2024 United States presidential election

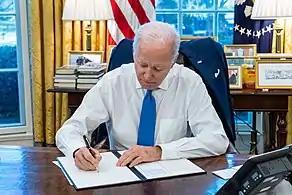
Joe Biden signing in February 2022 in response to Russia's imminent invasion of Ukraine. The United States has given billions worth of military aid to Ukraine following the Russian invasion of the country in 2022.

Harris framed her campaign as "a choice between freedom and chaos" and based it around the ideals of "freedom" and "the future". The Harris campaign sought to highlight her experience as an attorney general and a prosecutor to "prosecute the case" against Trump by pointing out his 34 felony convictions and the impacts of the overturning of "Roe v. Wade". Harris had taken liberal positions on a number of issues in her bid for the 2020 Democratic nomination; in 2024, she shifted several of those positions toward the political center and embraced many of Biden's domestic policy stances. Harris focused her economic proposals on the cost of groceries, housing and healthcare.